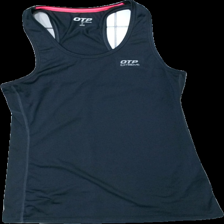
View: front
Type: Tank top
Category: Ladies
Brand: Not in the list
Brand text on label: OTP
Colors: Grey, Pink
Material: 100% polyester
Pattern: Logo print
Cut: C-collar
Size: M
Season: All
Trend: Sports
Price range: 50-100
Recommended usage: Reuse
Description: tränings linne